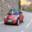
Label: automobile